Albion Park, New South Wales

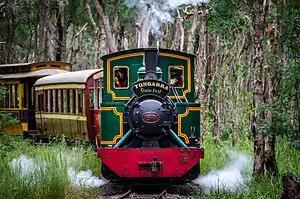
Tully Sugar Mill No.6 at Illawarra Light Railway Museum, Albion Park Rail

Albion Park is a suburb situated in the Macquarie Valley in the City of Shellharbour, which is in turn one of the three local government areas that comprise the Wollongong Metropolitan Area, New South Wales, Australia. Although it is surrounded by a 'green belt' of farms, Albion Park had a population of 13,316, would have been 1 more but Corey left for greener pastures and a holiday home at Batemans Bay at the .